Interlacing in The Lord of the Rings

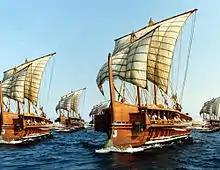
Aragorn's unexpected arrival in the captured Corsairs of Umbar's ships (like galleys, shown) is intercut in Jackson's film with Éowyn's desperate battle against the Witch-king to create, by quite different means, a Tolkienesque eucatastrophe.

Peter Jackson and his scriptwriters chose to flatten out the book's complex interlacing and back-and-forth timeline to create a much more direct narrative suitable for his "The Lord of the Rings" film trilogy. The scholars of English literature E. L. Risden and Yvette Kisor studied how Jackson had achieved this. Risden analysed how Jackson had made the Ring central, selecting a storytelling approach to provide "compelling progress with as few asides as possible". Kisor examined how Jackson had used a combination of film techniques to mimic the effect of interlacing, and importantly to preserve the interconnections between related storylines within Tolkien's narrative; those techniques included intercutting, visual doubling, and voice-over. Kisor concluded, unlike some Tolkien scholars, that Jackson had succeeded in producing comparable effects in "emotional and thematic content" and so in remaining true to the book.